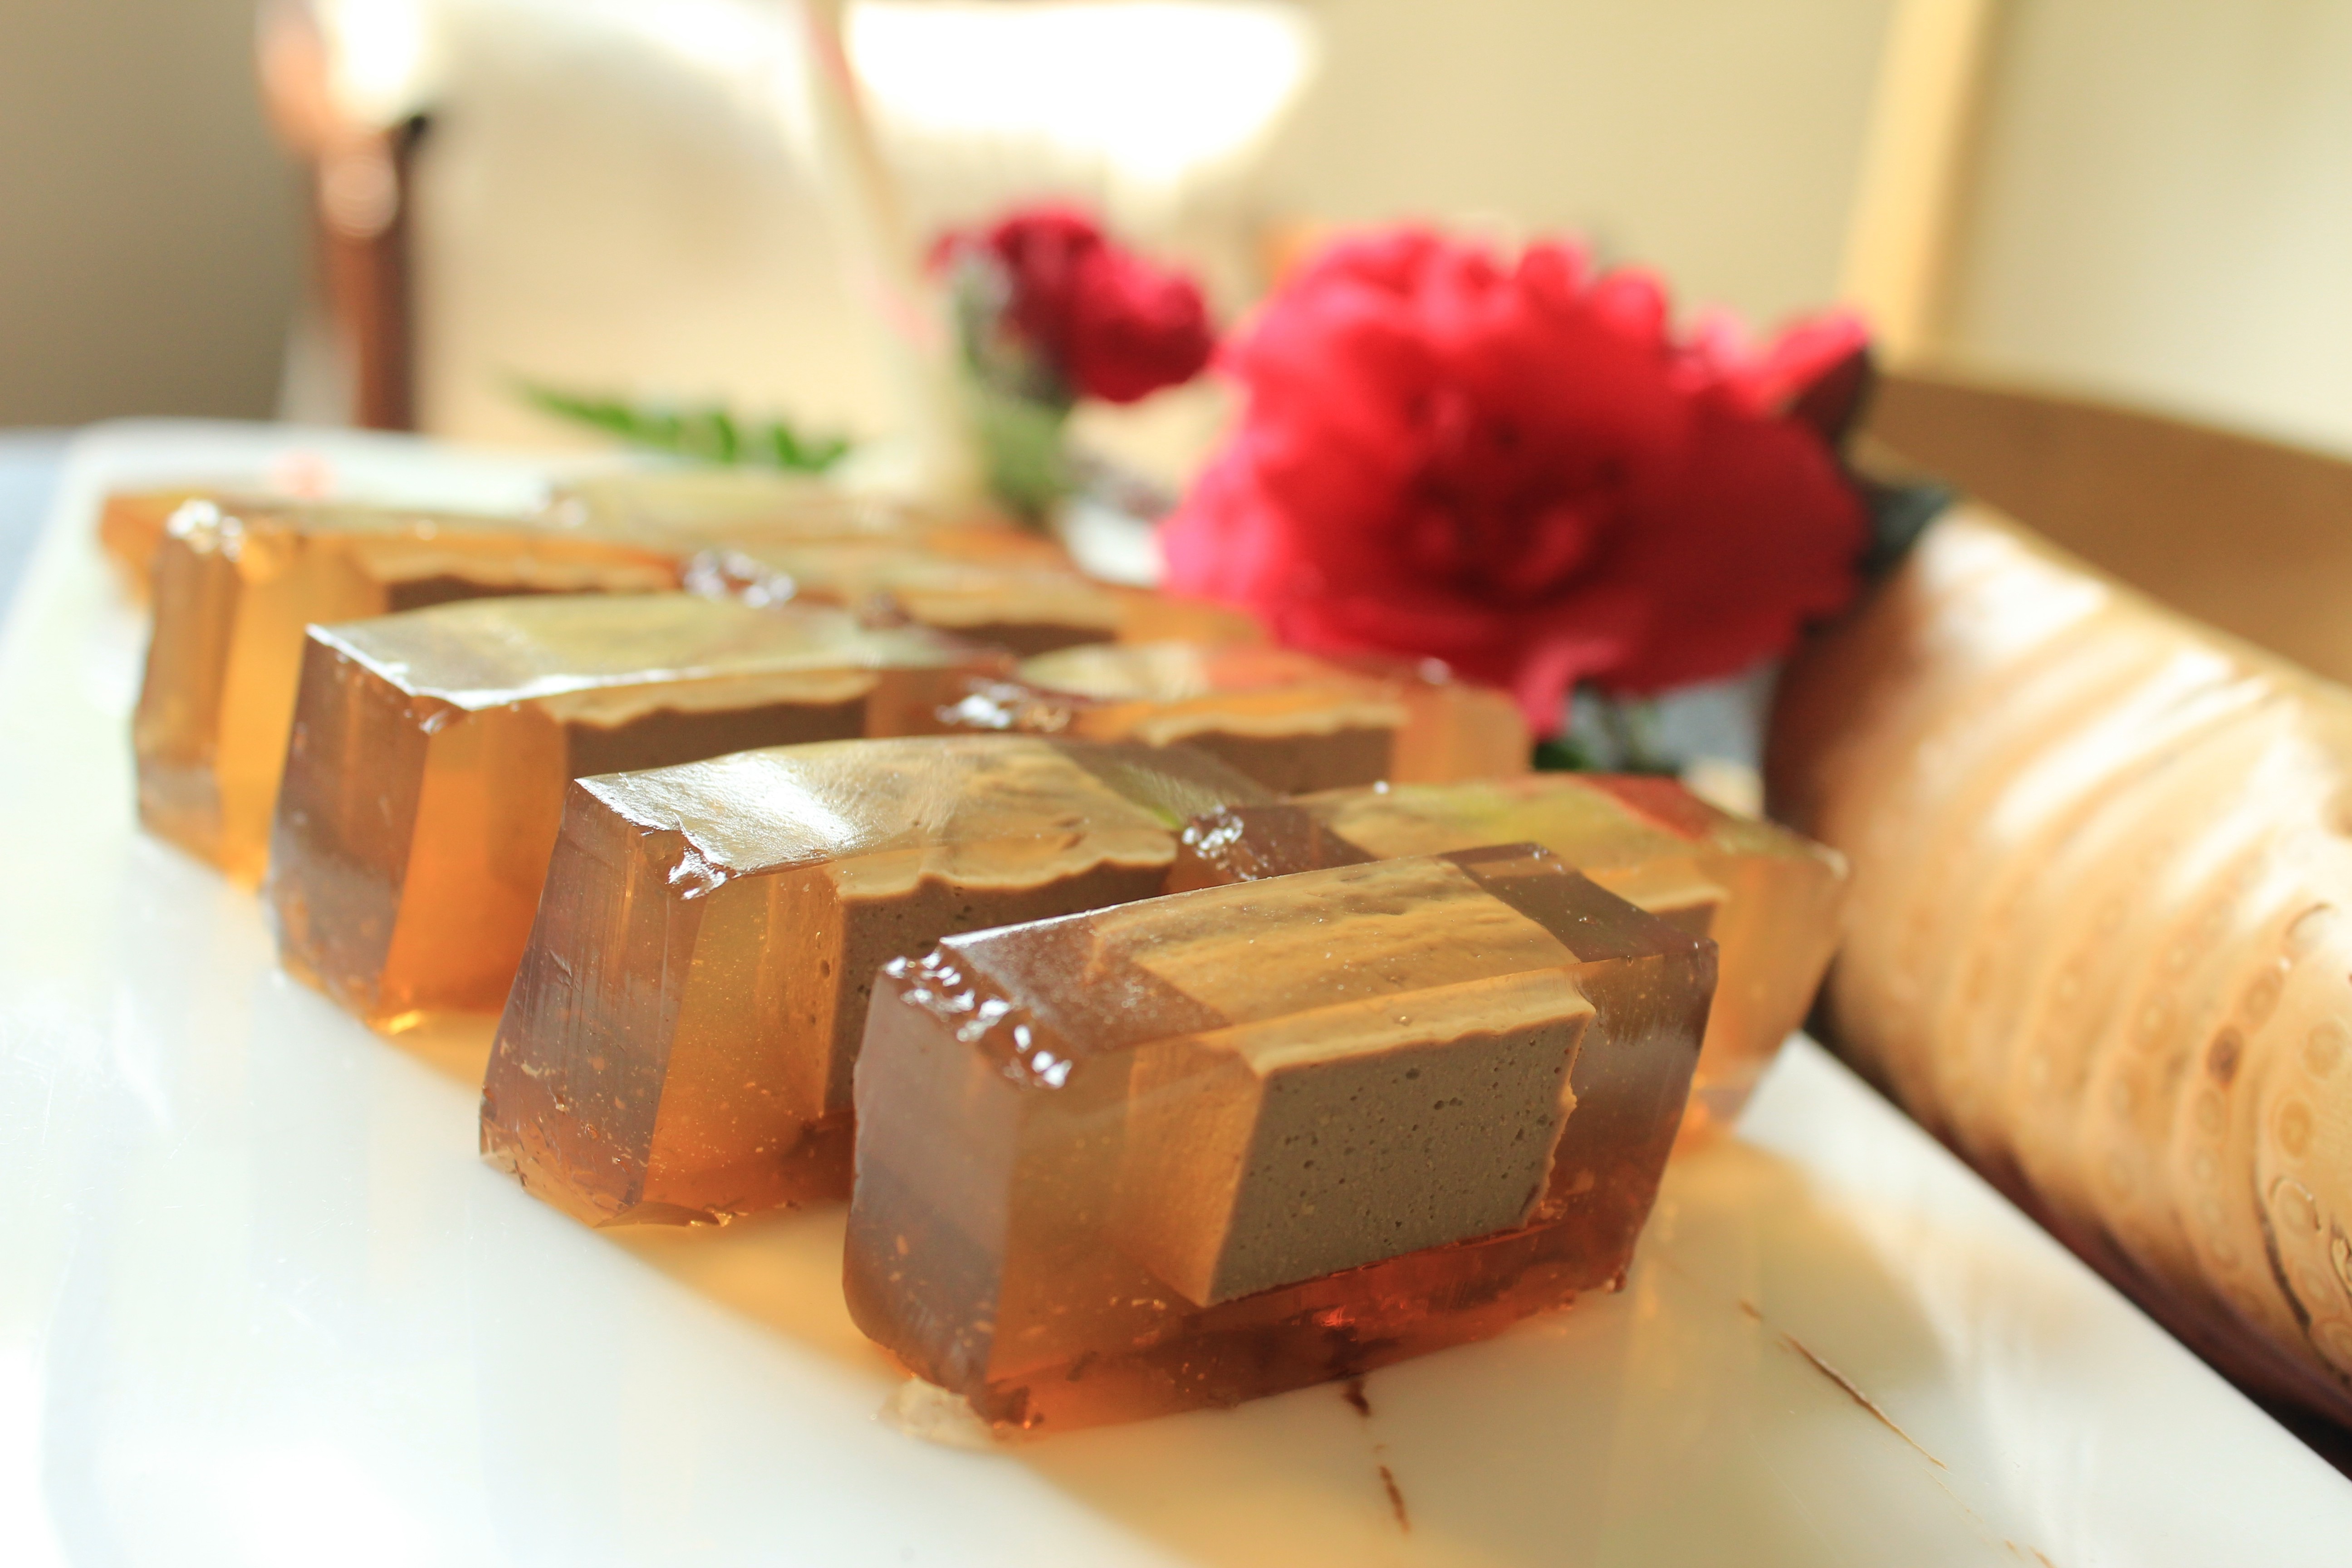
food, produce, chocolate, baking, dessert, cake, catering, diet, sweetness, flavor, crystal tofu